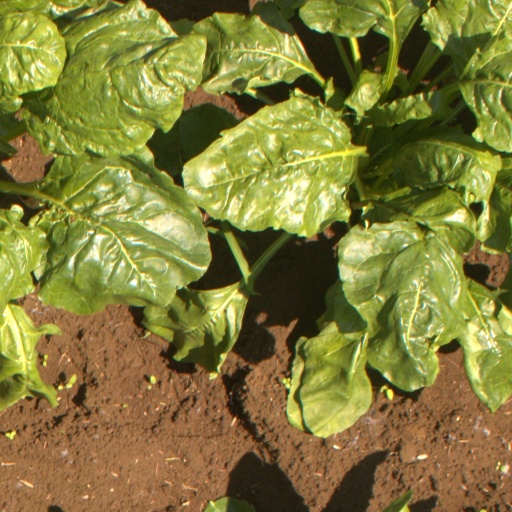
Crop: sugar beet